Robel Kiros Habte

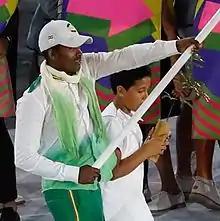
Habte at the 2016 Olympics

Robel Kiros Habte (born 13 April 1992 in Adama, Ethiopia) is an Ethiopian swimmer. He holds the Ethiopian championship records in a 100m butterfly, 50m, and 100m freestyle. He represented Ethiopia in competitions held in Morocco, Singapore, Qatar, Mozambique, Spain, Russia and Brazil, from youth Olympic games to Olympics. He competed in the 100-metre freestyle event at the 2016 Summer Olympics. He served as the flag bearer for Ethiopia at the 2016 Summer Olympics Parade of Nations. To his dismay, Habte was ridiculed by some for allegedly having an "unathletic paunch."